William Suida

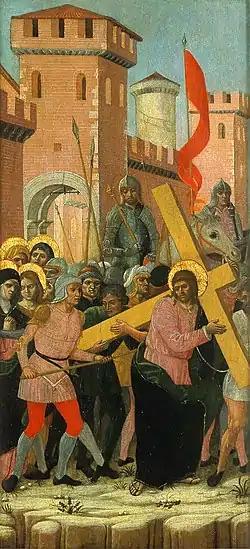
"Christ on the Road to Calvary" (c. 1500) by Giovanni Ambrogio Bevilacqua, from the Suida-Manning Collection at the Blanton Museum of Art.

In 1947 Suida became director of the art history department of the Kress Foundation in New York, advising entrepreneur Samuel Henry Kress on art purchases and later helping to disperse the collection to museums across the United States, including the National Gallery of Art in Washington, D.C.